Jiranun Sakultangphaisal

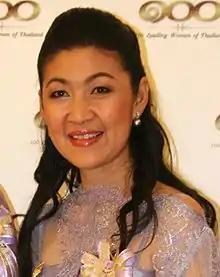

Lady Dr. Jiranun Sakultangphaisal (RTGS: Chiranun Sakultangpaisan, born 22 December 1965 in Sakhon Nakhon, Thailand) is a Thai feminist and philanthropist, and is ranked as one of Thailand's 100 leading women. She was made Thailand's National Outstanding Woman in 2015, and a National Exemplary Mother in 2016.